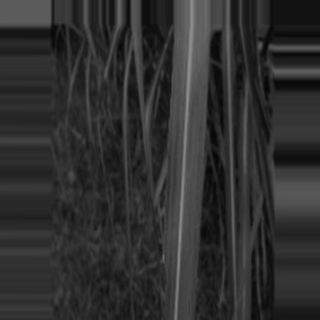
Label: sugarcane_bacterial_blight